Save Our State

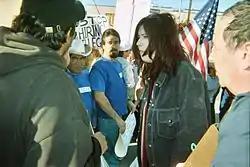
SOS and counterdemonstrators outside of a Home Depot in Glendale, California, December 10, 2005.

SOS's first action was in December 2004, when, after launching a website with a forum, they announced a boycott of Home Depot for funding day labor centers on or near their store locations. This campaign continues to the present, and SOS members routinely travel to Home Depot locations to protest.